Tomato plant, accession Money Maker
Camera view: tilt-top (135 deg); turntable rotation: 30 degrees
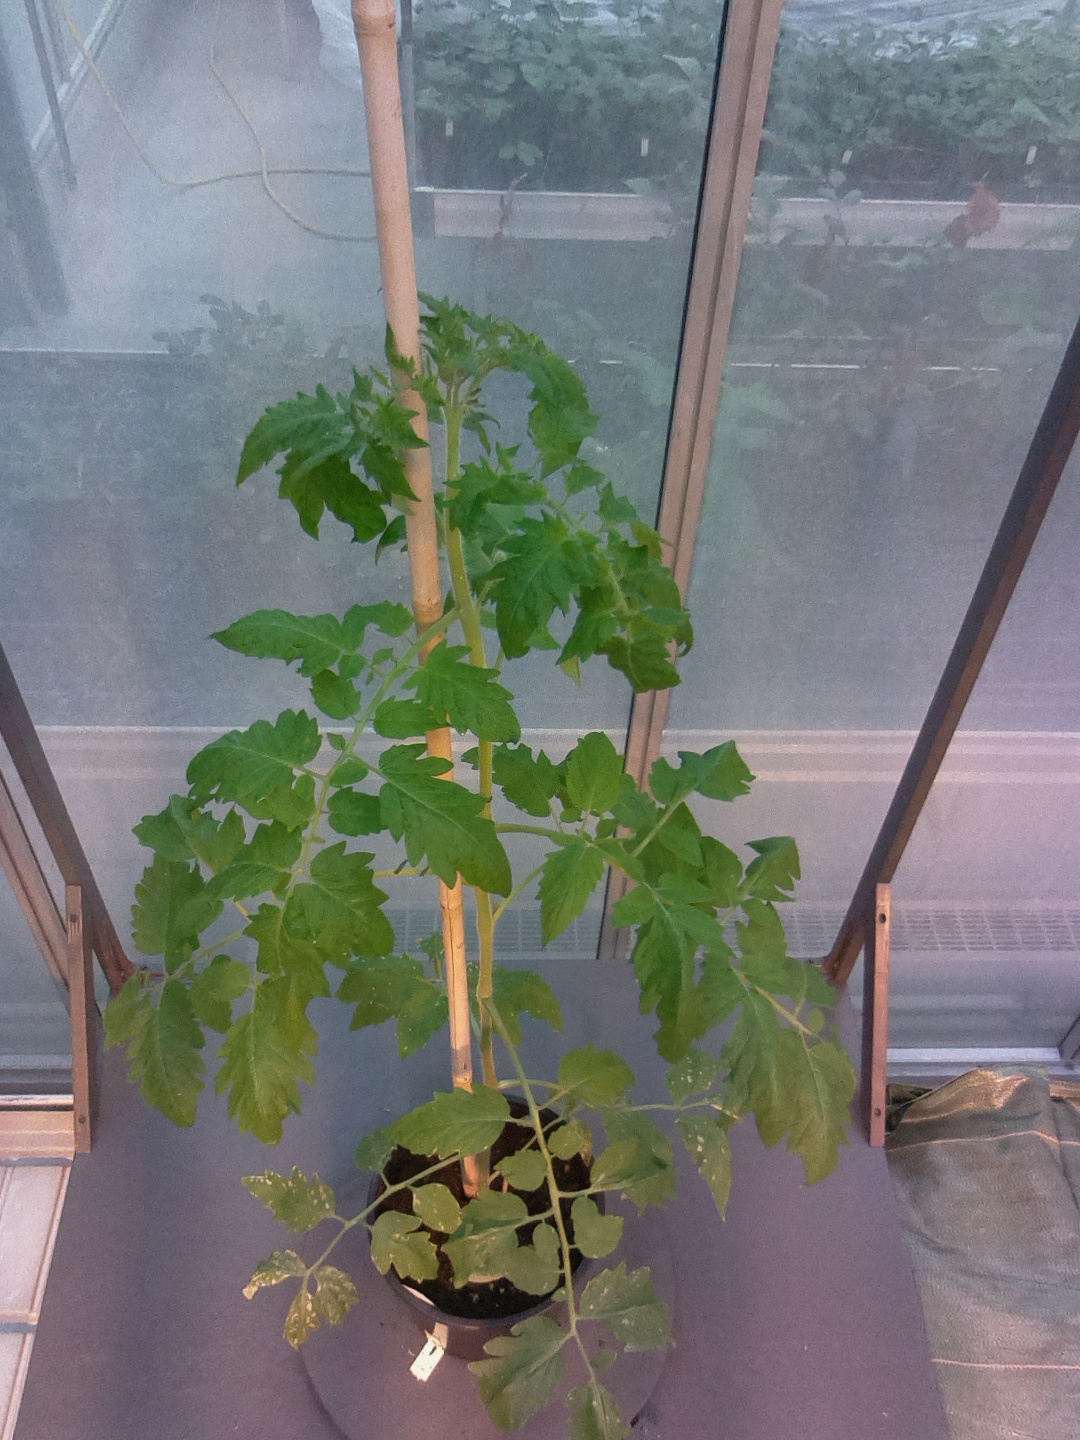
BBCH growth stage 61: 10%-20% of flowers open